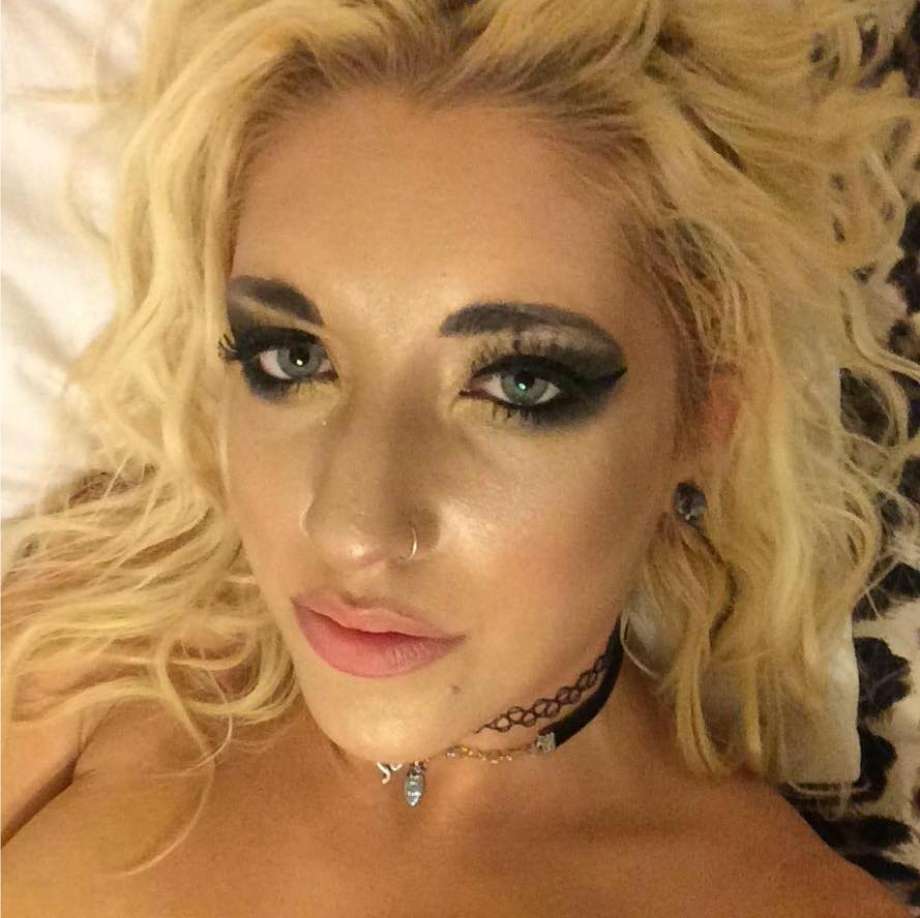
Gender: women